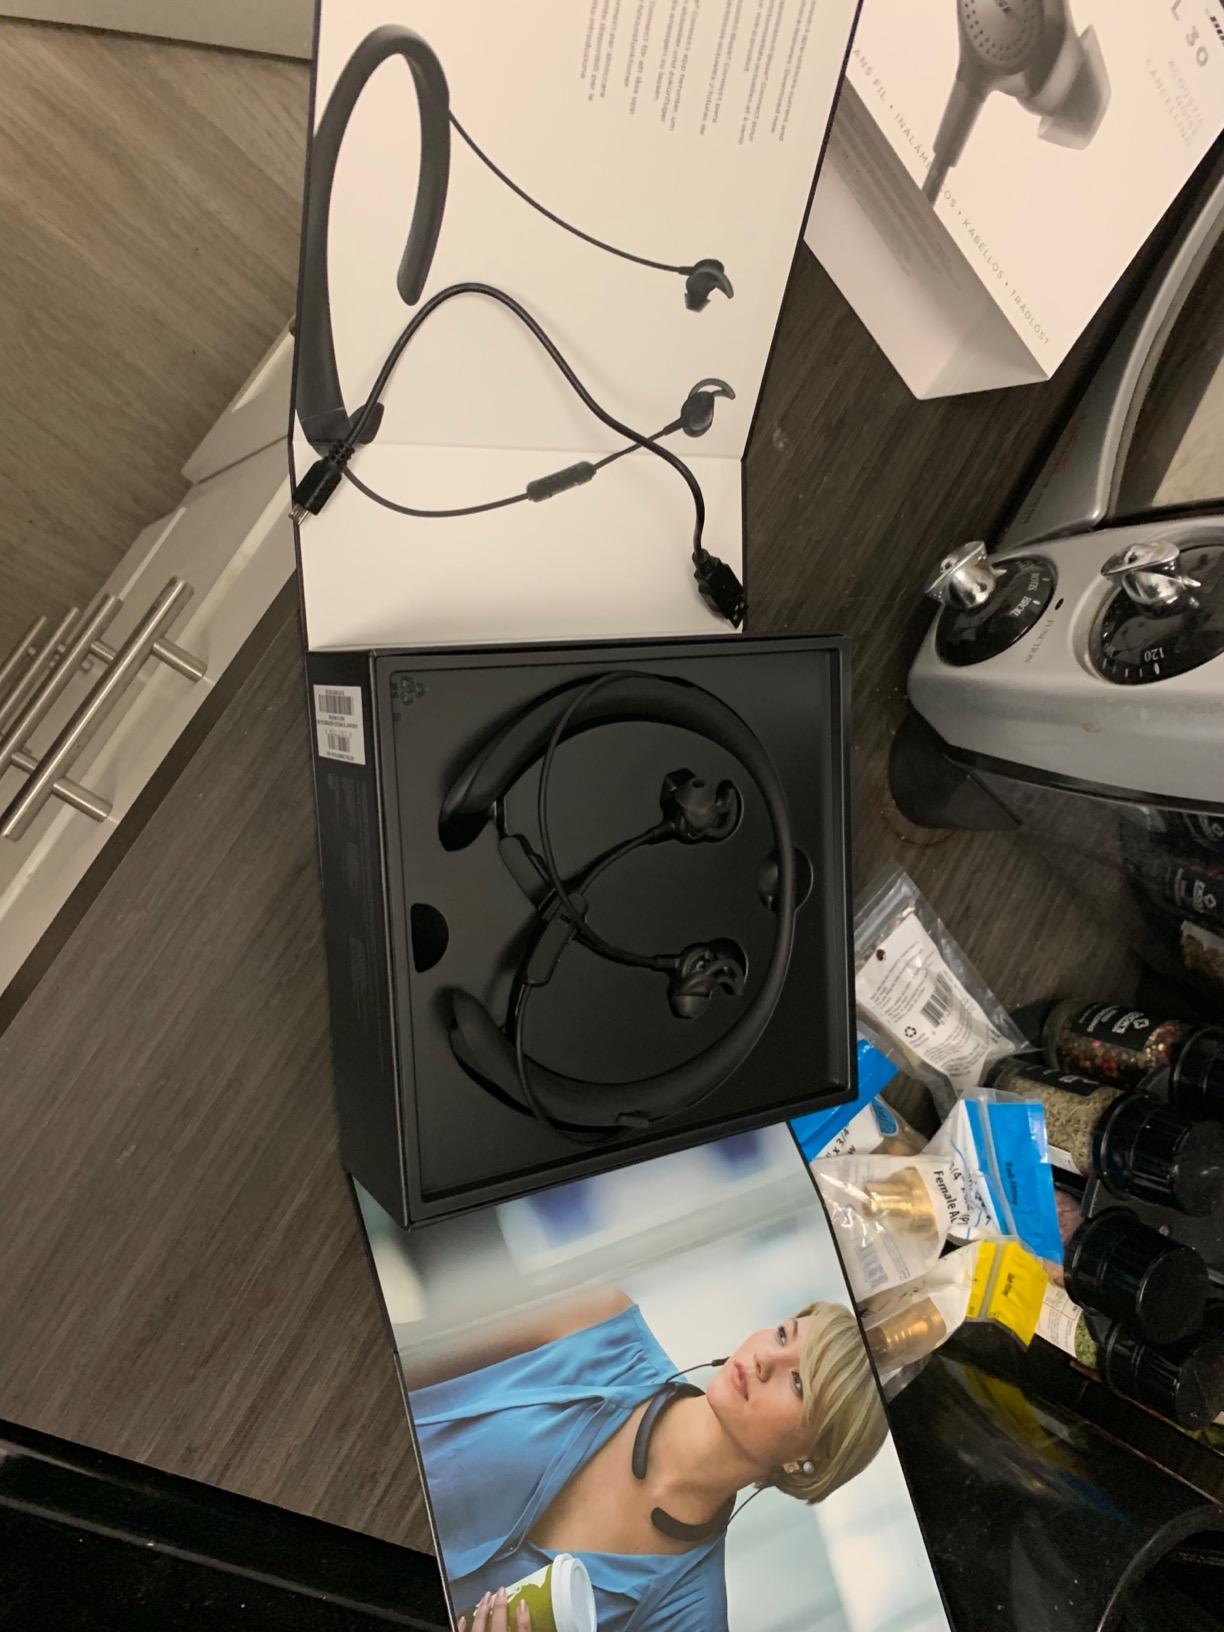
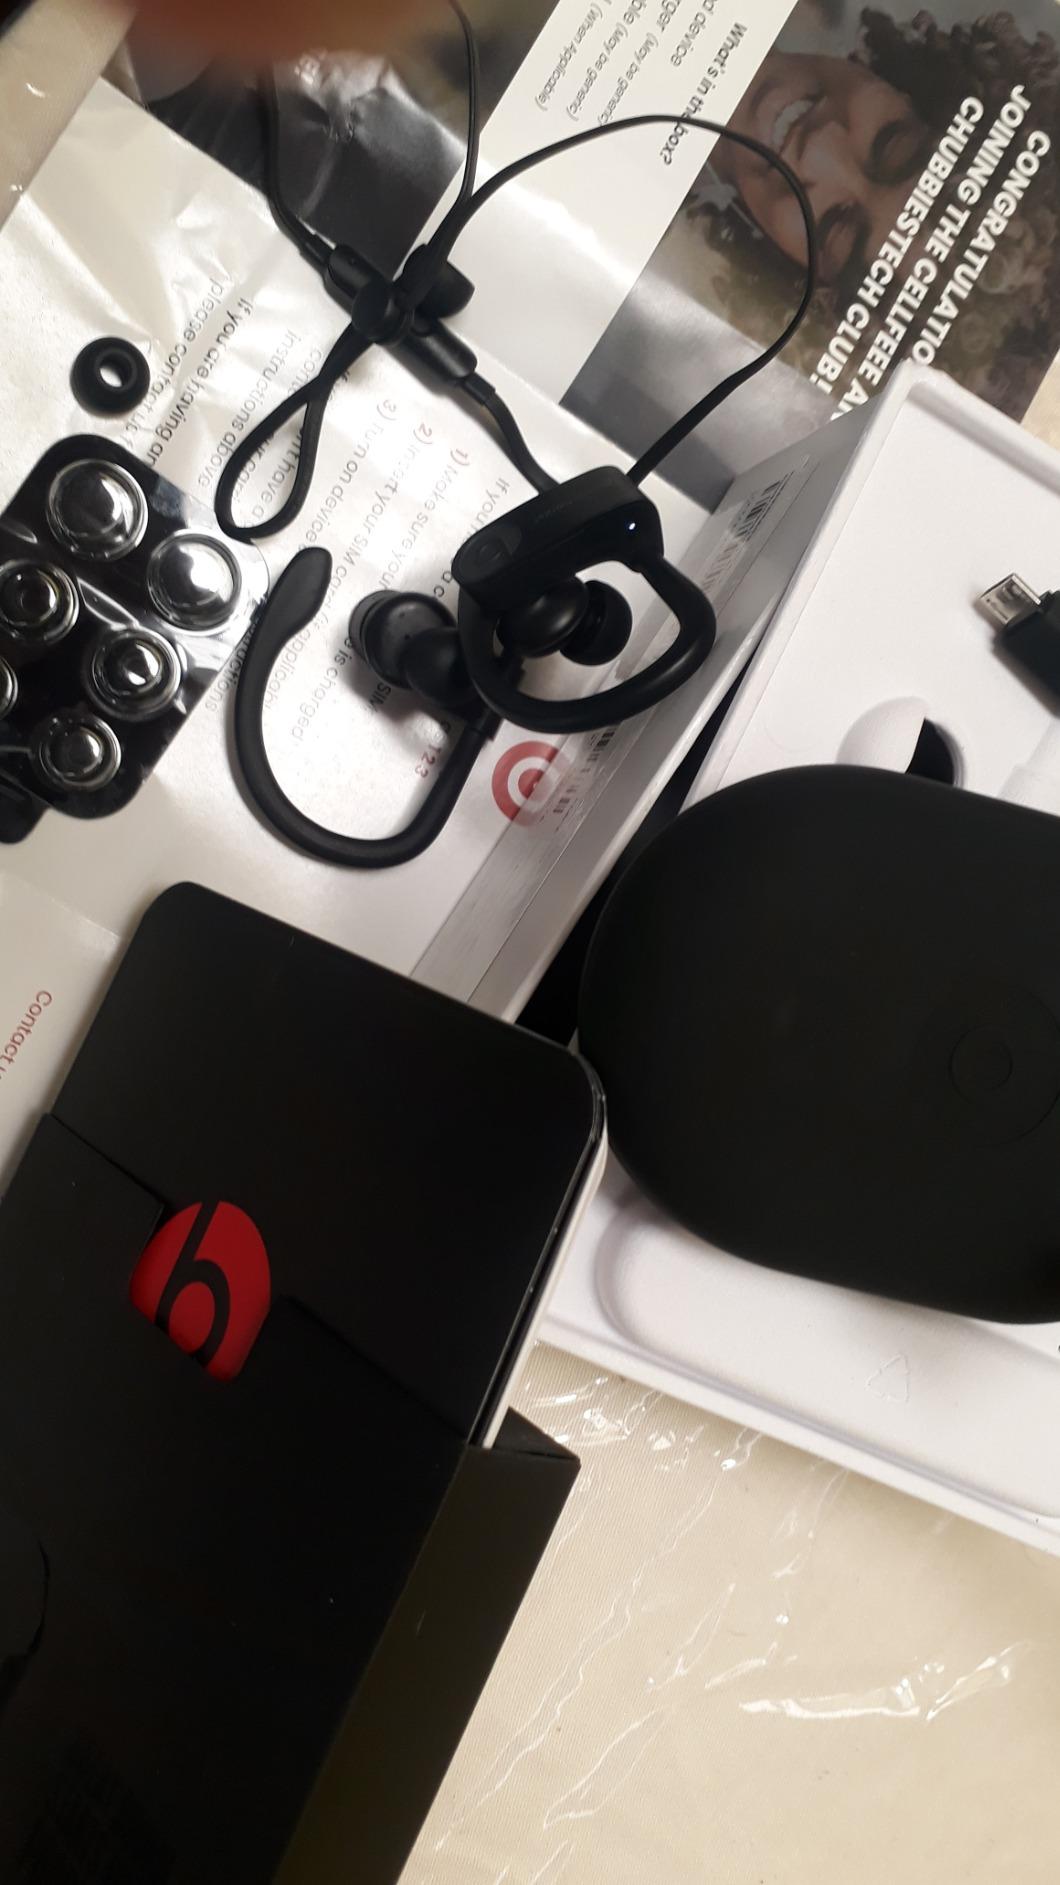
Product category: headphones
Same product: no